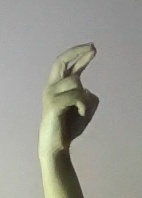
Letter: zay